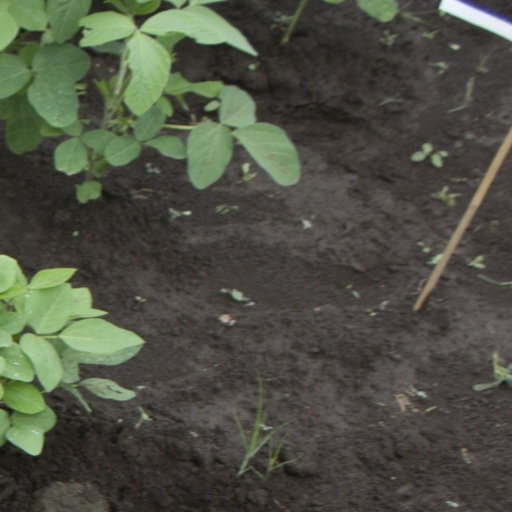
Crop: soybean